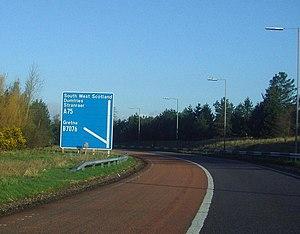
La route européenne 18 est une route reliant Craigavon à Saint-Pétersbourg en passant par Oslo, Stockholm et Helsinki.